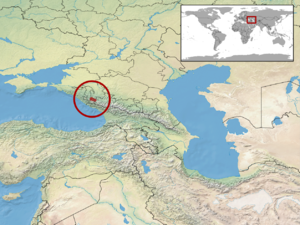
Vipera magnifica est une espèce de serpents de la famille des Viperidae.